Fletcher Christian

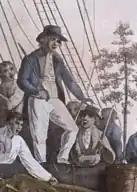
Christian depicted in a painting by Robert Dodd, 1790

Fletcher Christian (25 September 1764 – 20 September 1793) was an English sailor who led the mutiny on the "Bounty" in 1789, during which he seized command of the Royal Navy vessel from Lieutenant William Bligh.